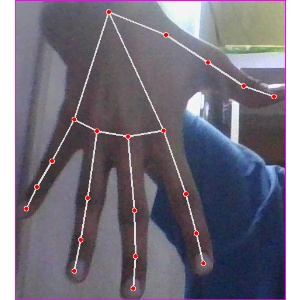
अक्षर: ढ